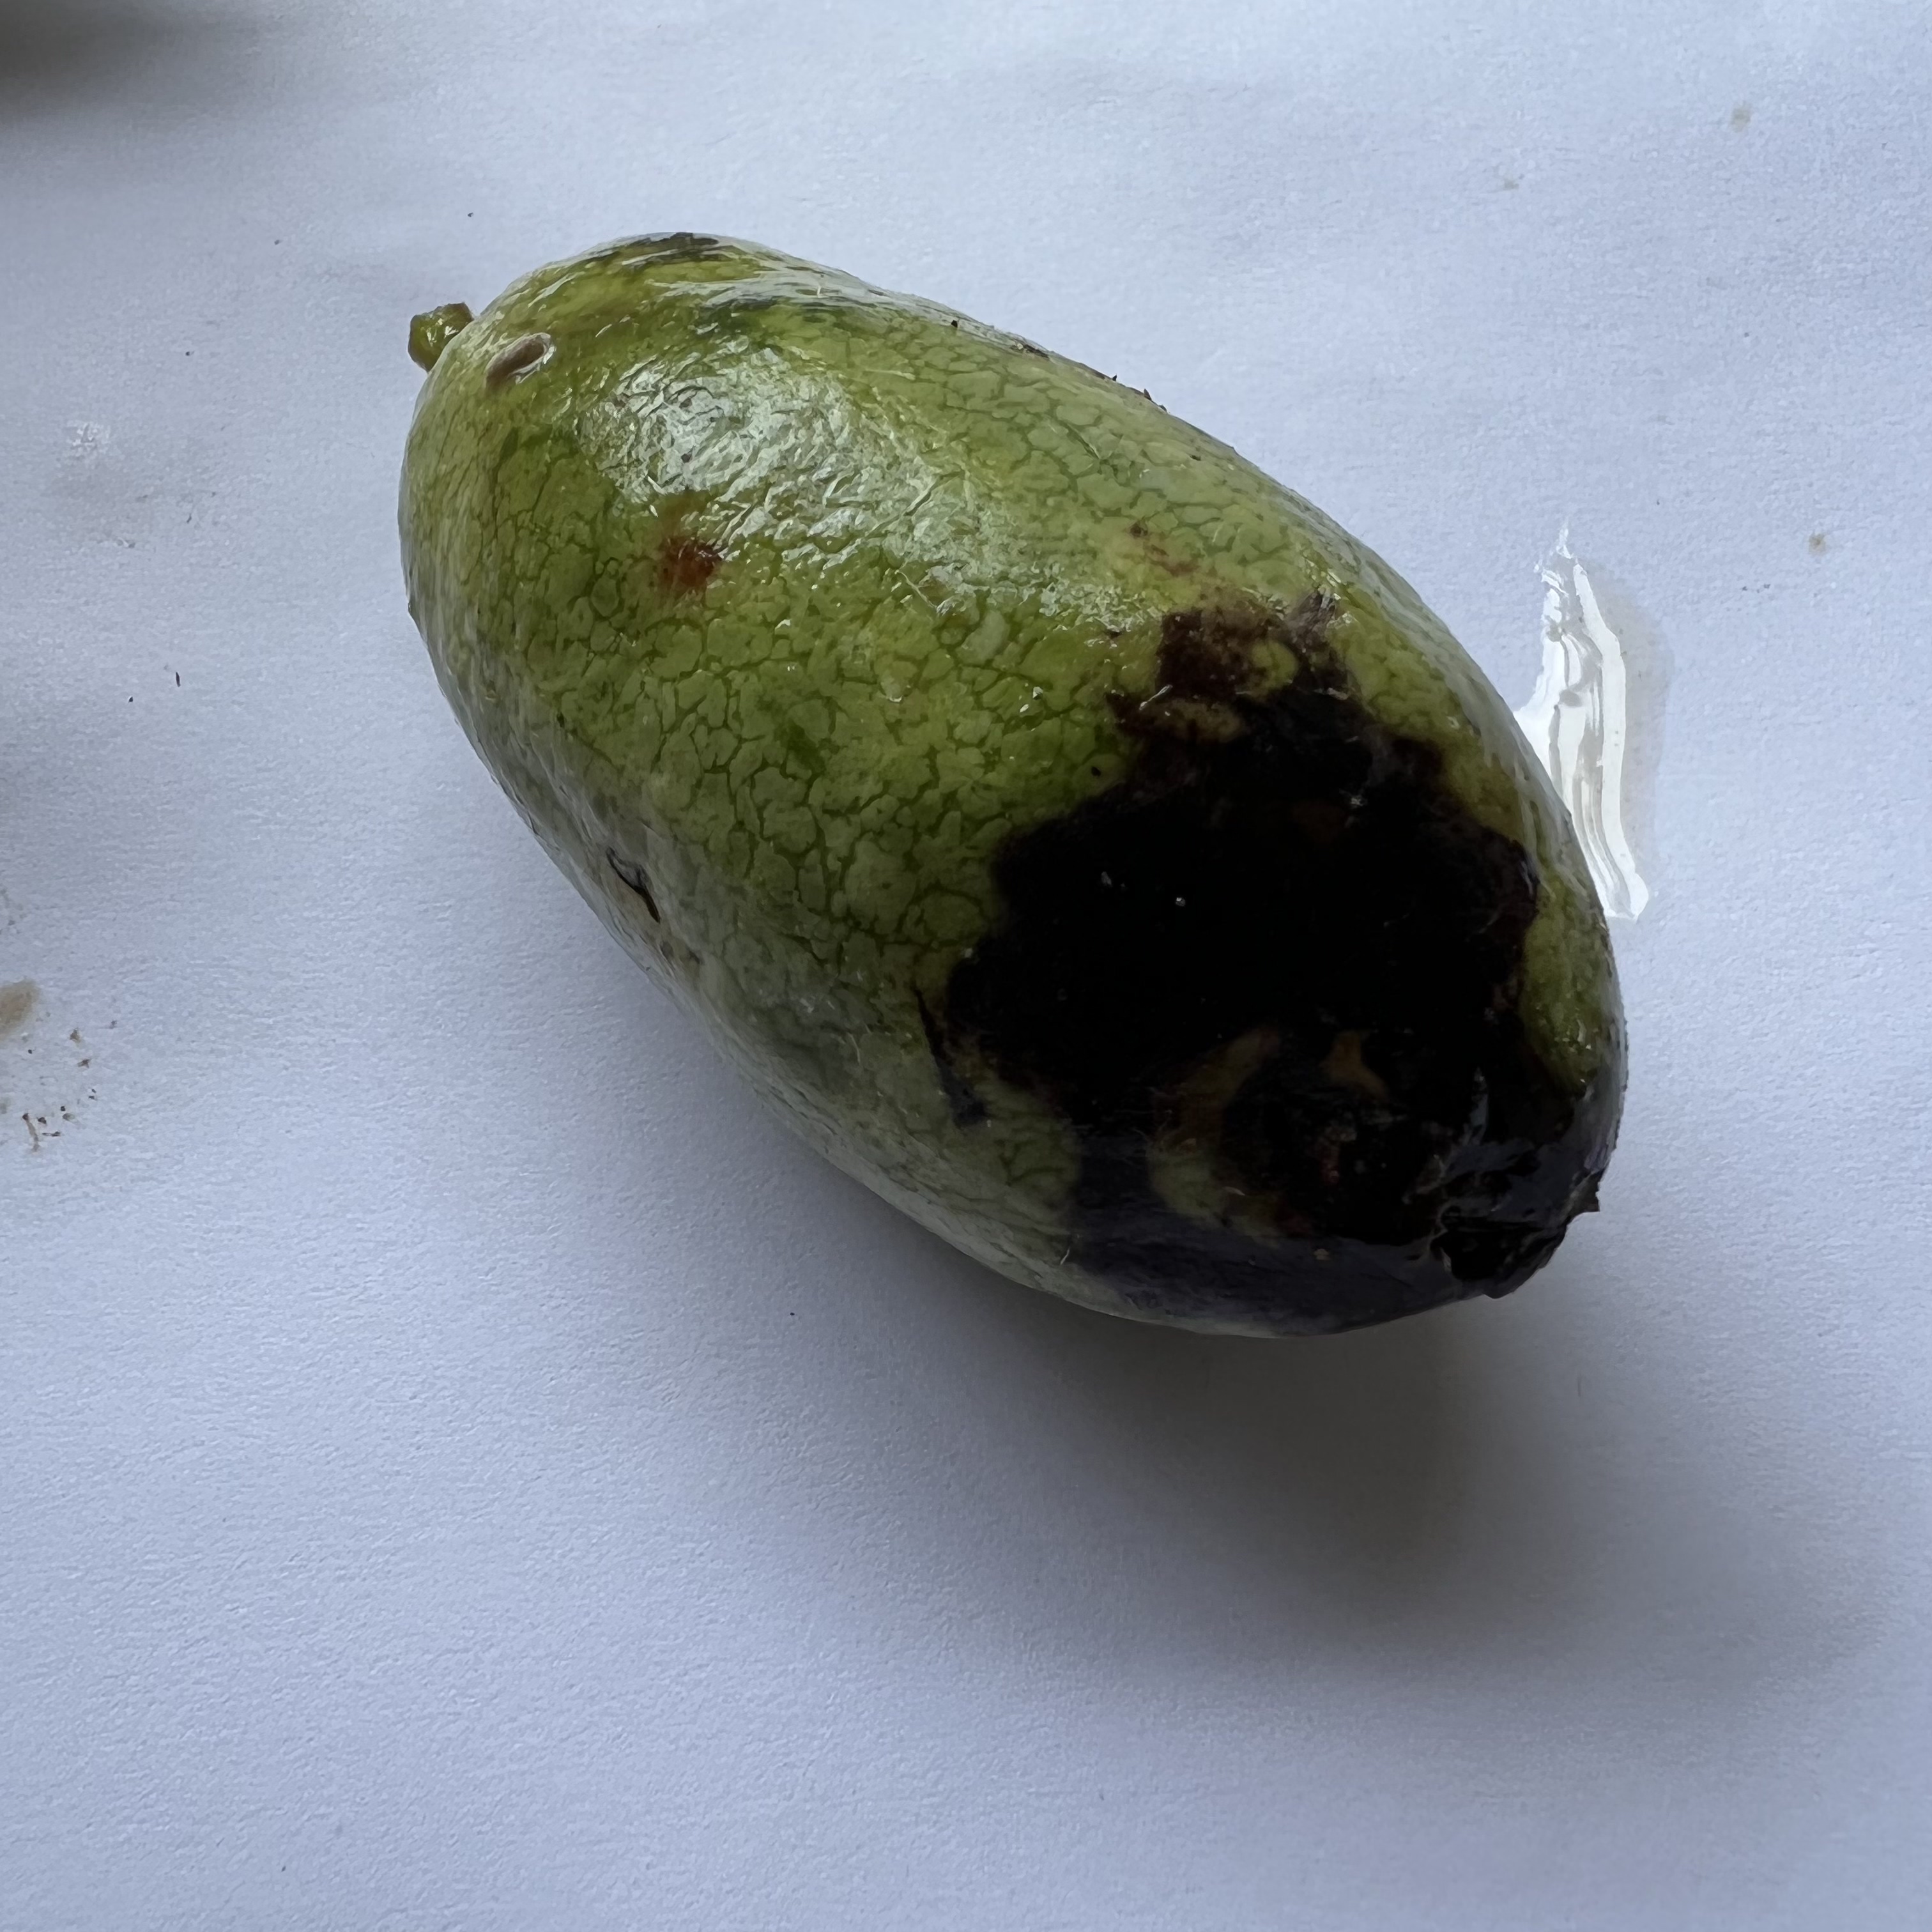
Label: Anthracnose